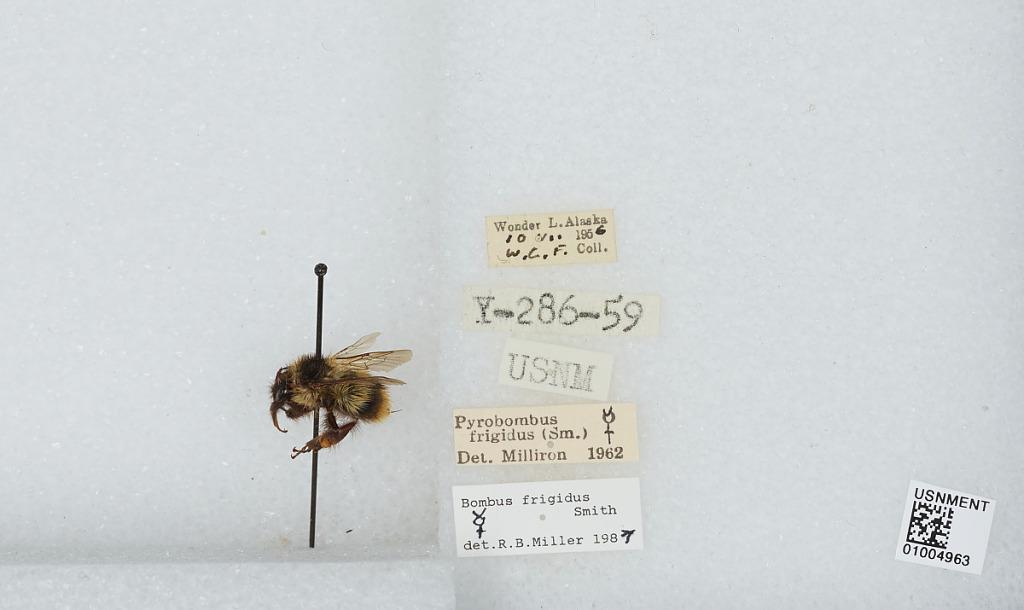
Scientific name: Bombus (Pyrobombus) frigidus Smith
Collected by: C. F.
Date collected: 1956-7-10
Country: United States
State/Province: Alaska
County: Denali
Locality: Wonder Lake
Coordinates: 63.4783, -150.871
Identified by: Miller, R. B.